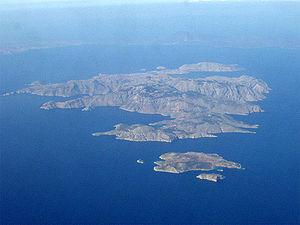
Symi, grec moderne : Σύμη, Syme ou Simi, en turc Sömbeki, est une île grecque du Dodécanèse.
Konstantinos Simonides, paléographe, marchand d'icônes, spécialiste des manuscrits anciens et excellent calligraphe. Selon les paléographes c'est un des faussaires les plus polyvalents du XIXᵉ siècle.
Nímos est une île grecque située dans le sud de la mer Égée, près de la côte nord de Symi.